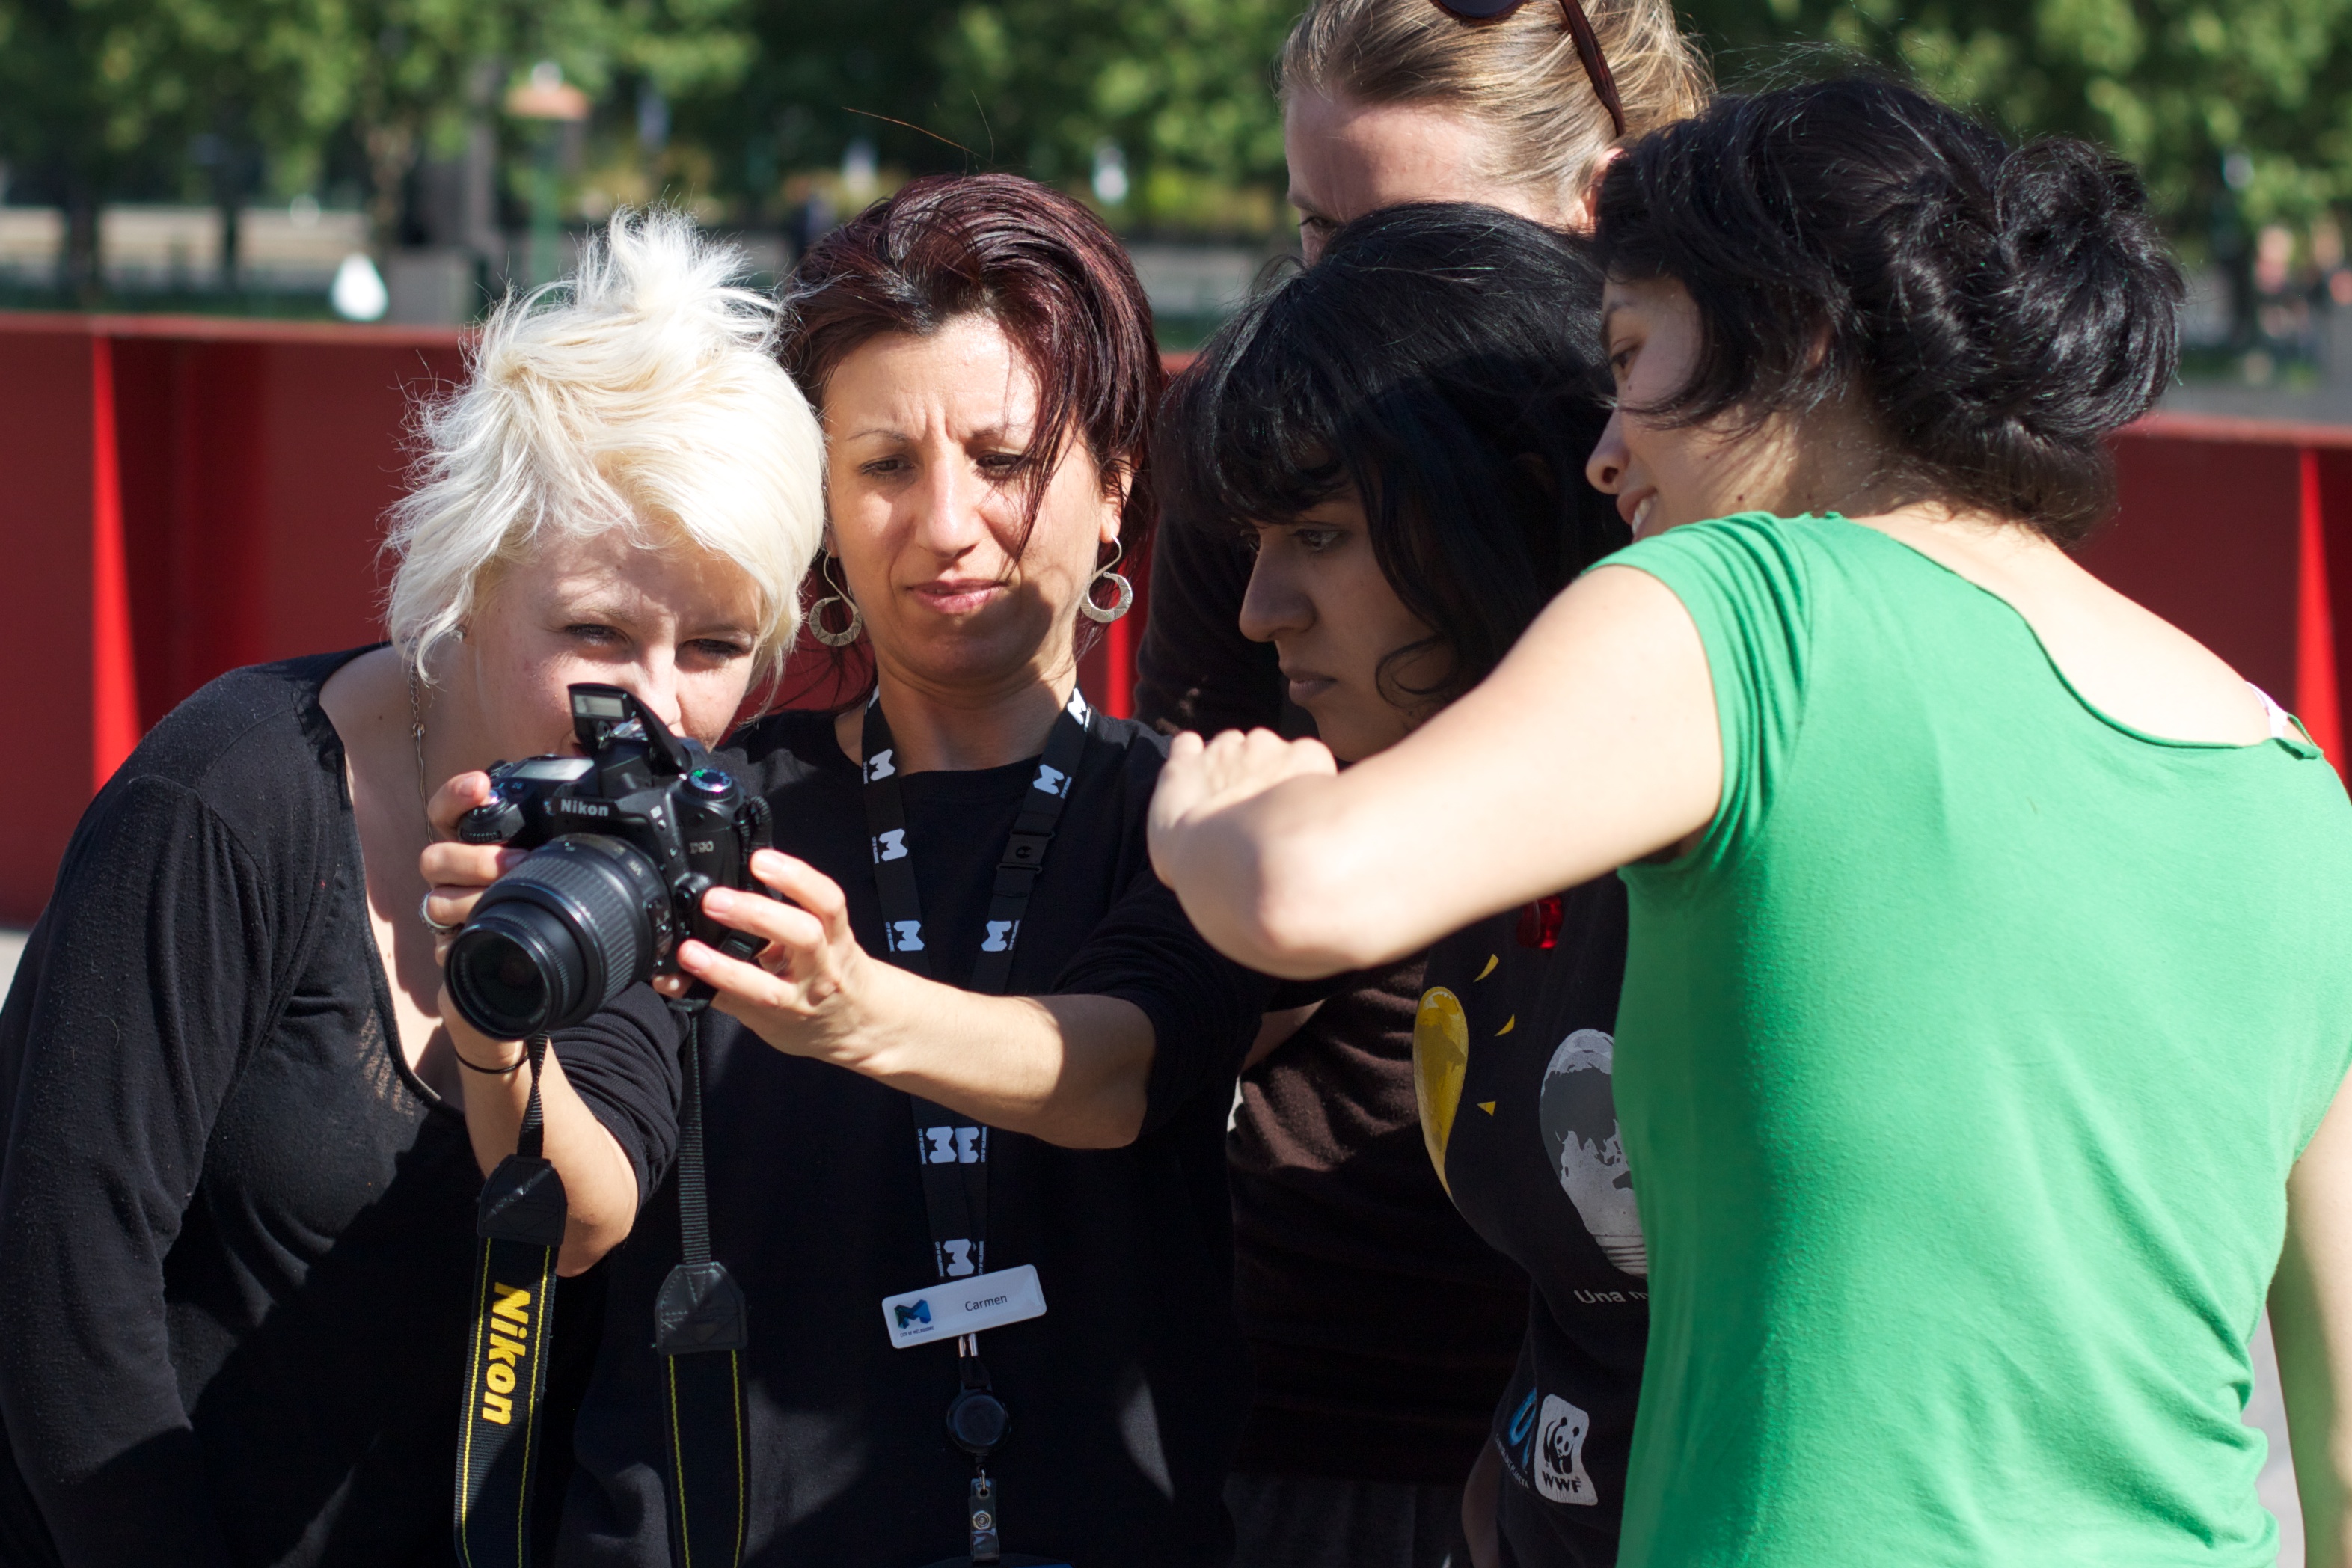
crowd, youth, auodyssey, interaction, social group